Lovedolls Superstar (film)

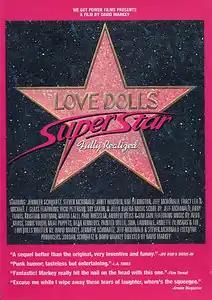
2006 reissue

Lovedolls Superstar is a 1986 low budget underground film, shot on super-8 film.